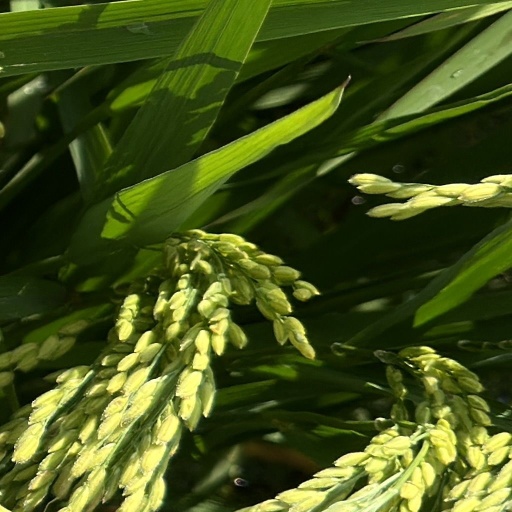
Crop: rice